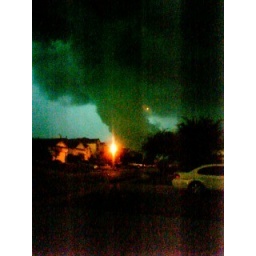
Funnel cloud nears the ground by Alexis Avram.